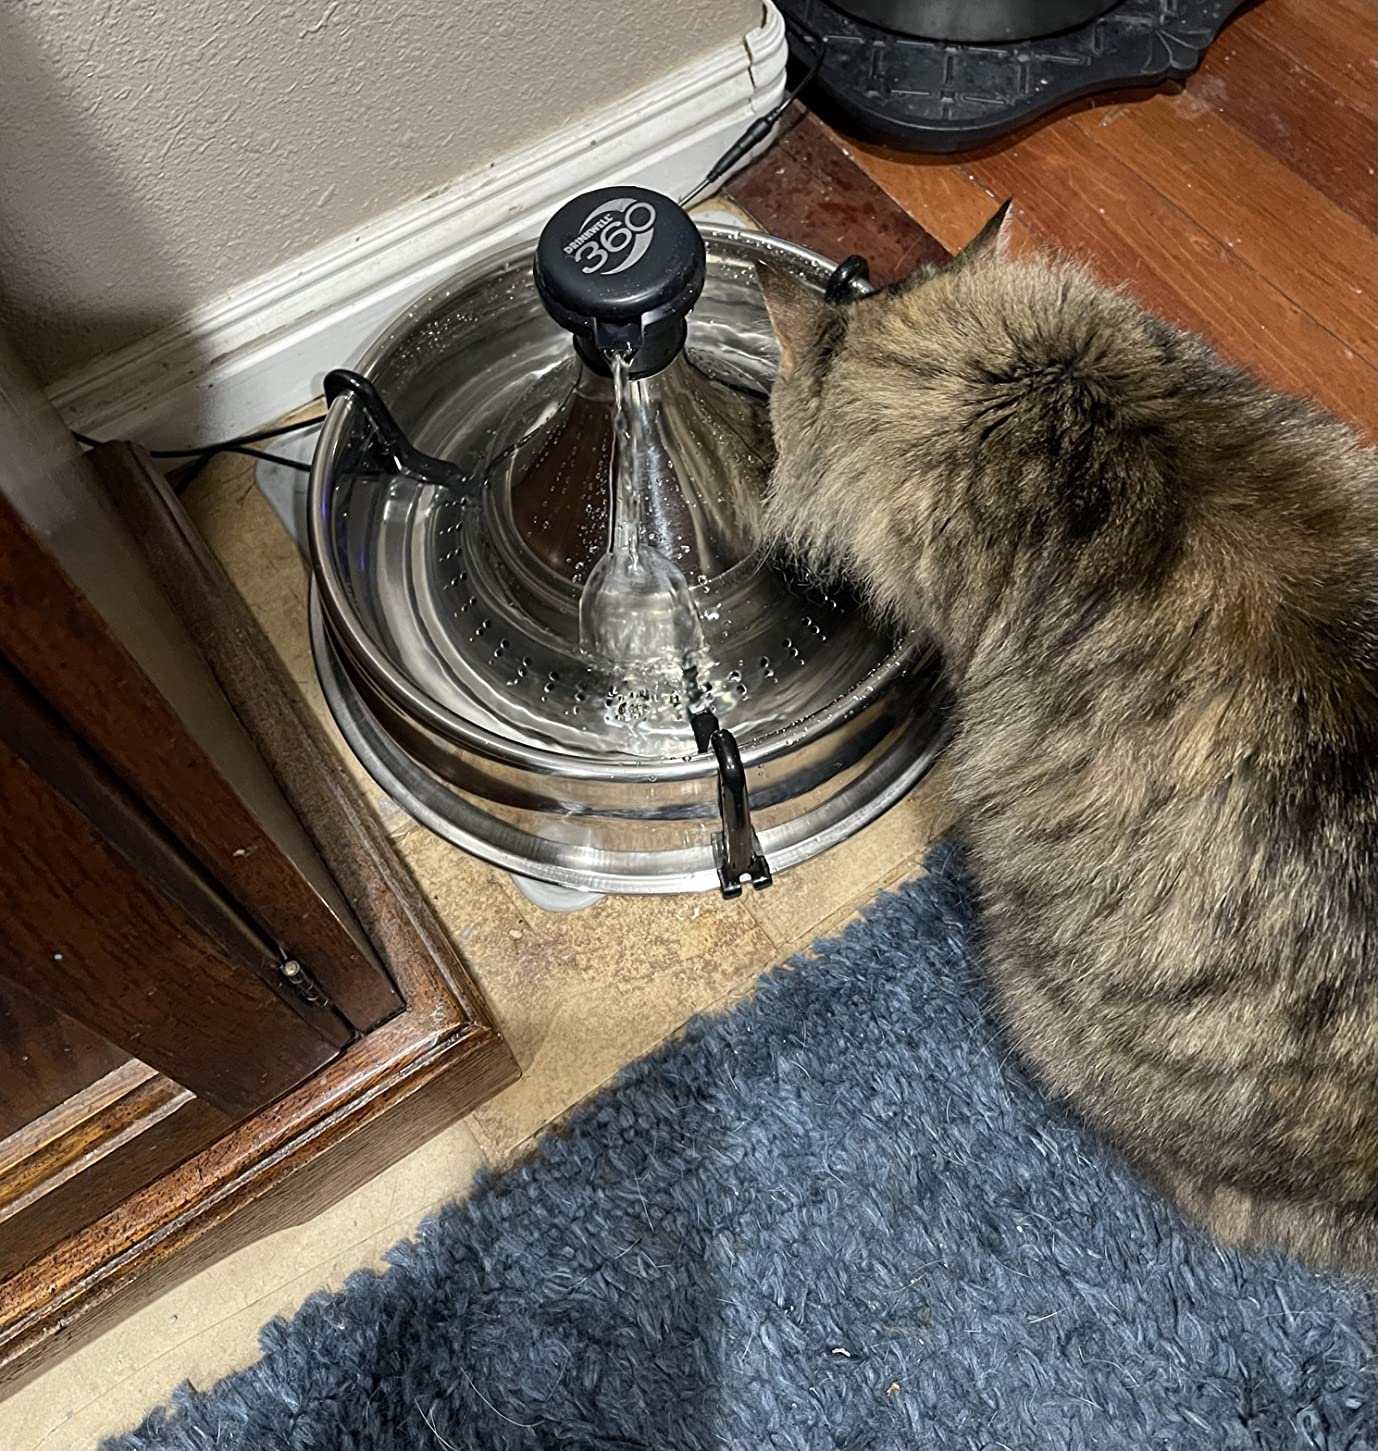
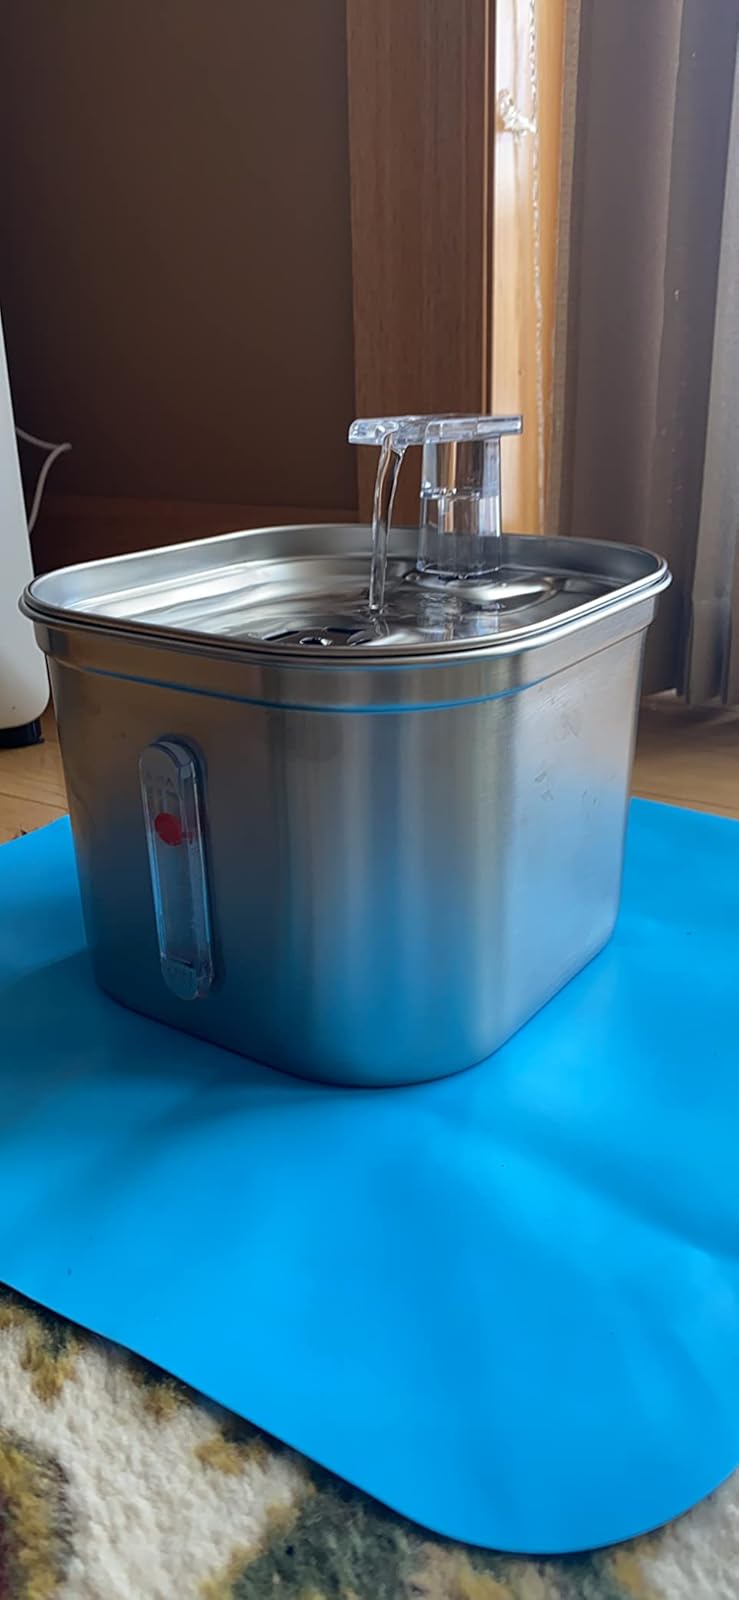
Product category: items_bowl
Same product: no